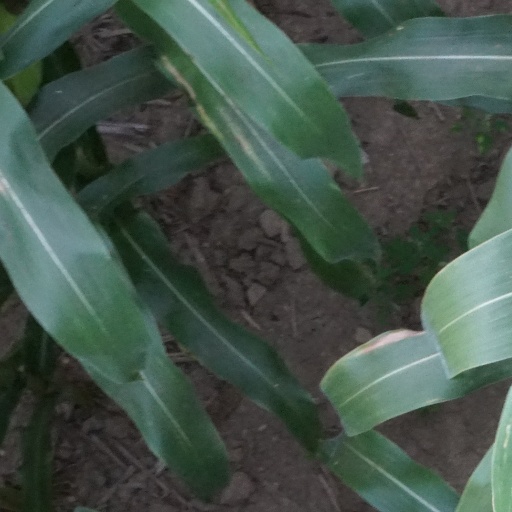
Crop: maize; corn